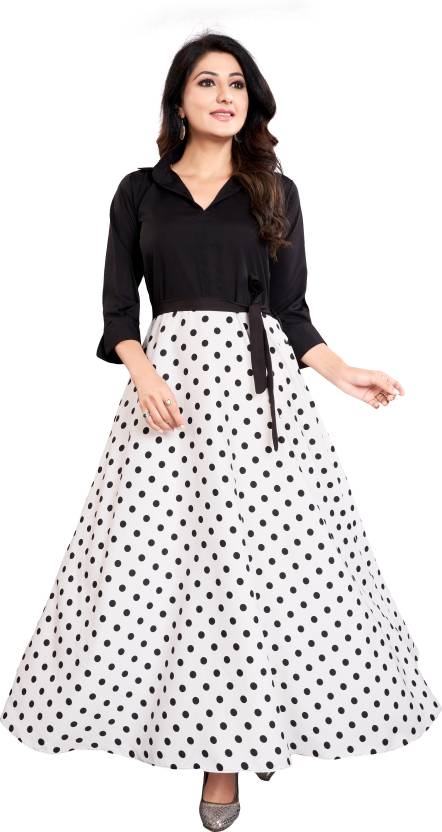
Product: Women Maxi Black, White Dress
Price: ₹467
Colors: Black and  White